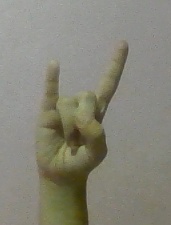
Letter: la